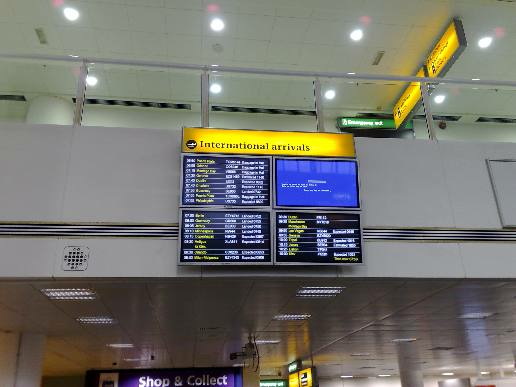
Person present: No